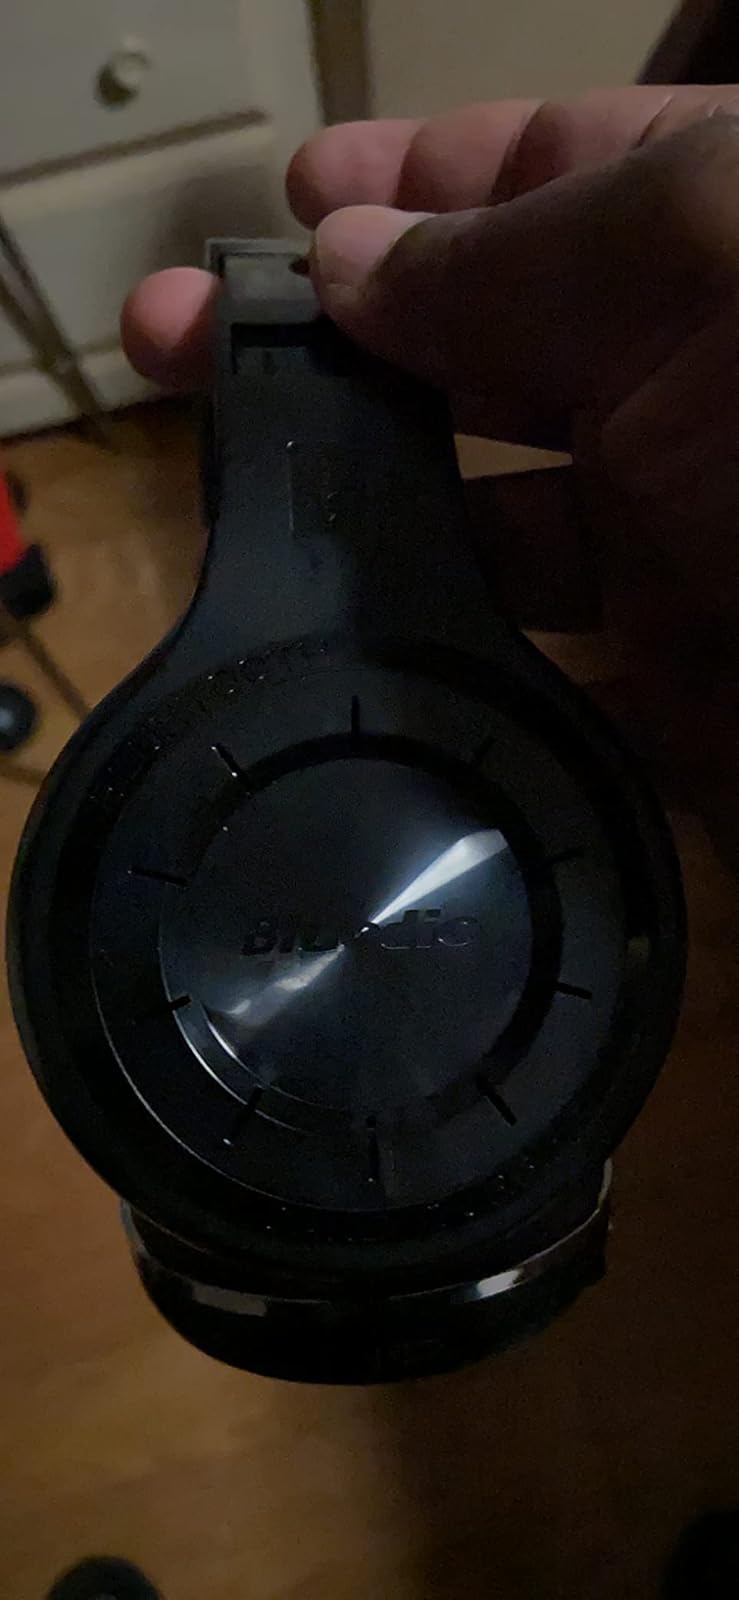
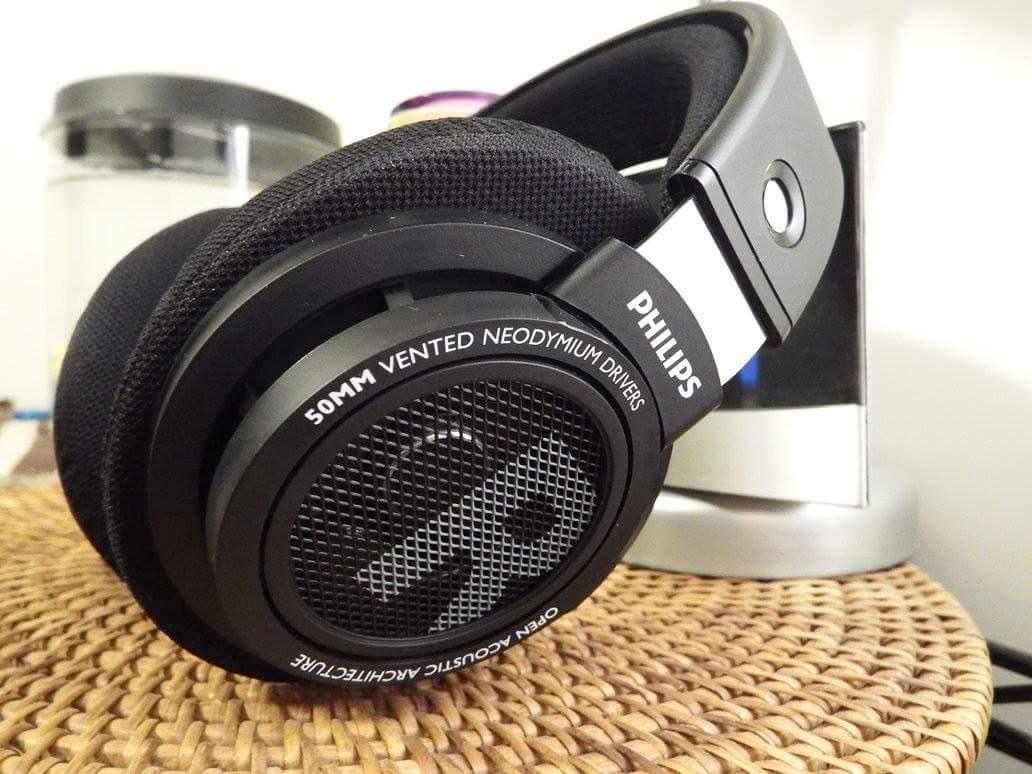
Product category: headphones
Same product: no